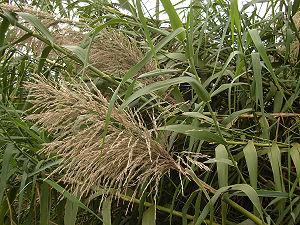
Miscanthus floridulus, aussi appelé roseau de Chine, est une espèce de plantes monocotylédones de la famille des Poaceae.